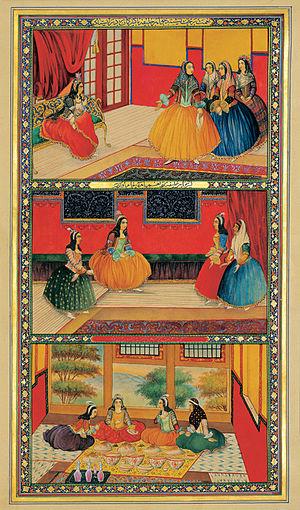
Les Mille et Une Nuits, en orthographe rectifiée Les Mille-et-une Nuits, est un recueil anonyme de contes populaires d'origine arabe mais aussi persane et indienne écrit en langue arabe. Il est constitué de nombreux contes enchâssés et de personnages mis en miroir les uns par rapport aux autres.
Abû'l-Hasan Khan Ghaffari Kashani, aussi connu comme Sani ol Molk était un peintre iranien, également peintre miniaturiste, peintre laqueur et illustrateur de livres.